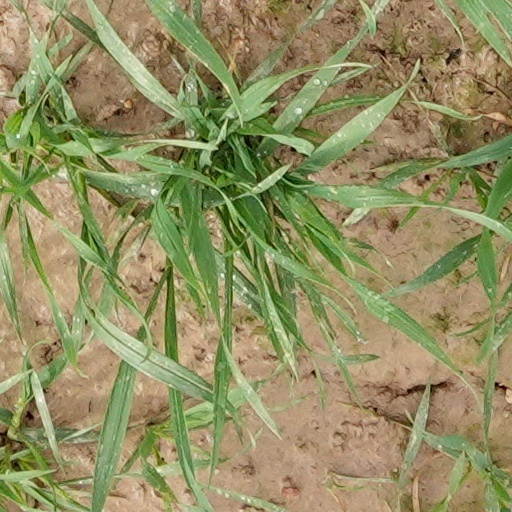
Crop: wheat